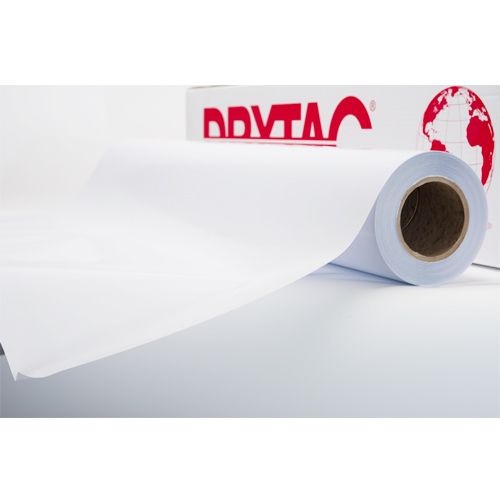
Interlam Pro Matte UV 4mil 51" x 150' PS Overlaminating Film
Key Features 4.0 mil thickness Non-glare matte finish Eliminates reflection and glare Ideal for Indoor Signage, Outdoor Graphics, Tradeshow Graphics Product Description This Interlam Pro Matte UV Overlaminating Film is a flexible monomeric soft calendared PVC laminating film with a matte finish, coated on one side with a pressure sensitive, aqueous acrylic adhesive that prevents silvering and produces a strong bond to UV inks as well as latex and other ink technologies. This film eliminates reflection while maintaining color contrast and detail and also provides UV protection for outdoor graphics. The Interlam Pro Matte film is recommended for situations where a non-glare finish is required or where specific lighting conditions cannot be controlled. The Interlam Pro Matte UV Overlaminate is perfect for POP displays, courtroom displays and exhibitions, aisle danglers, and promotional signage that will be viewed under direct lighting from different angles. Product Details Film Width: 38" - 61" Film Length: 150' - 300' Finish: Non-glare matte finish Base Film: 3.0 mil PVC (vinyl) Adhesive layer: 1.0 mil aqueous acrylic Application Temperature: Room Temperature - 120 F Release Liner: 2 Side PE Coated, 1 Side Siliconized Kraft Paper Outdoor Durability: At least 3 years Heat Resistance Range: 158 F - 203 F
Brand: Drytac
Category: Office Supplies > General Office Supplies > Laminating Film, Pouches & Sheets > Laminating Film Rolls